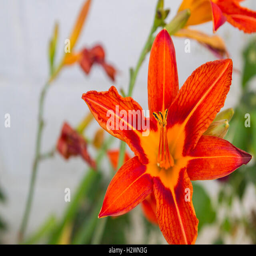
bright orange flower in summer on the street